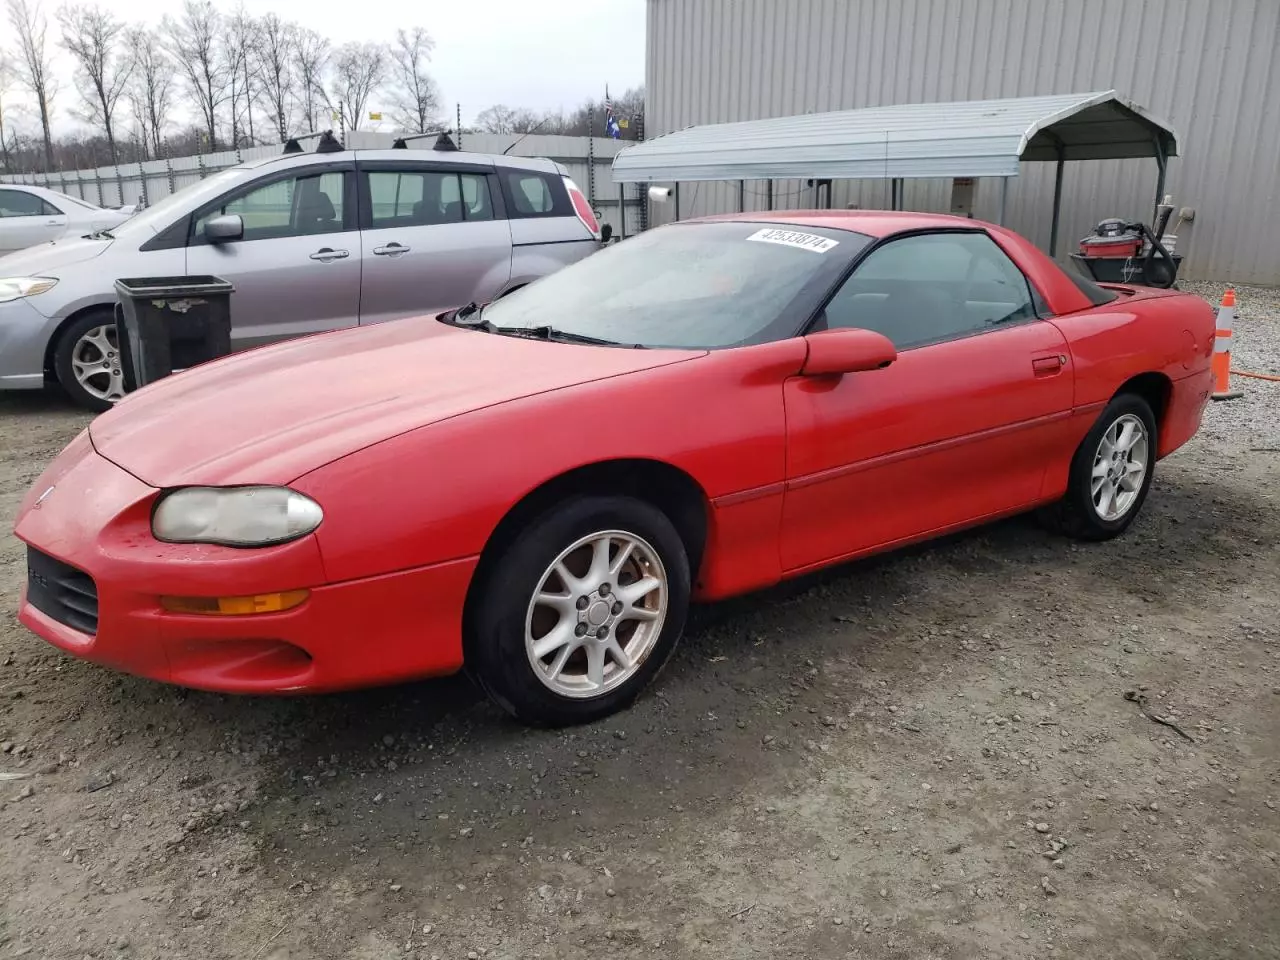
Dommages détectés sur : plaque d'immatriculation avant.
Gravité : mineur